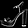
Label: Sandal